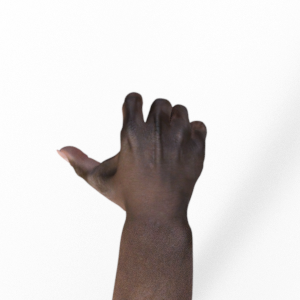
Label: rock